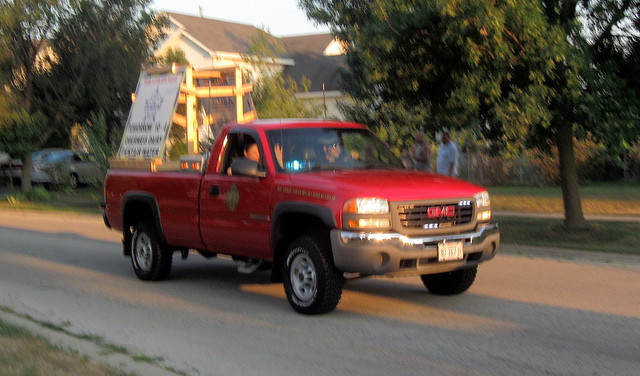
user: Given an image and a question. Answer the question in a short answer. Question: What brand is the truck? Short Answer:
assistant: gmc